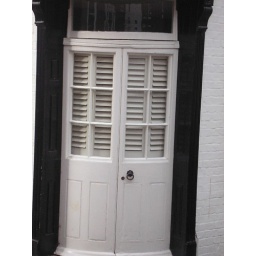
The doors and transom of this corner house were built on the corner, in a curve. Rye, England